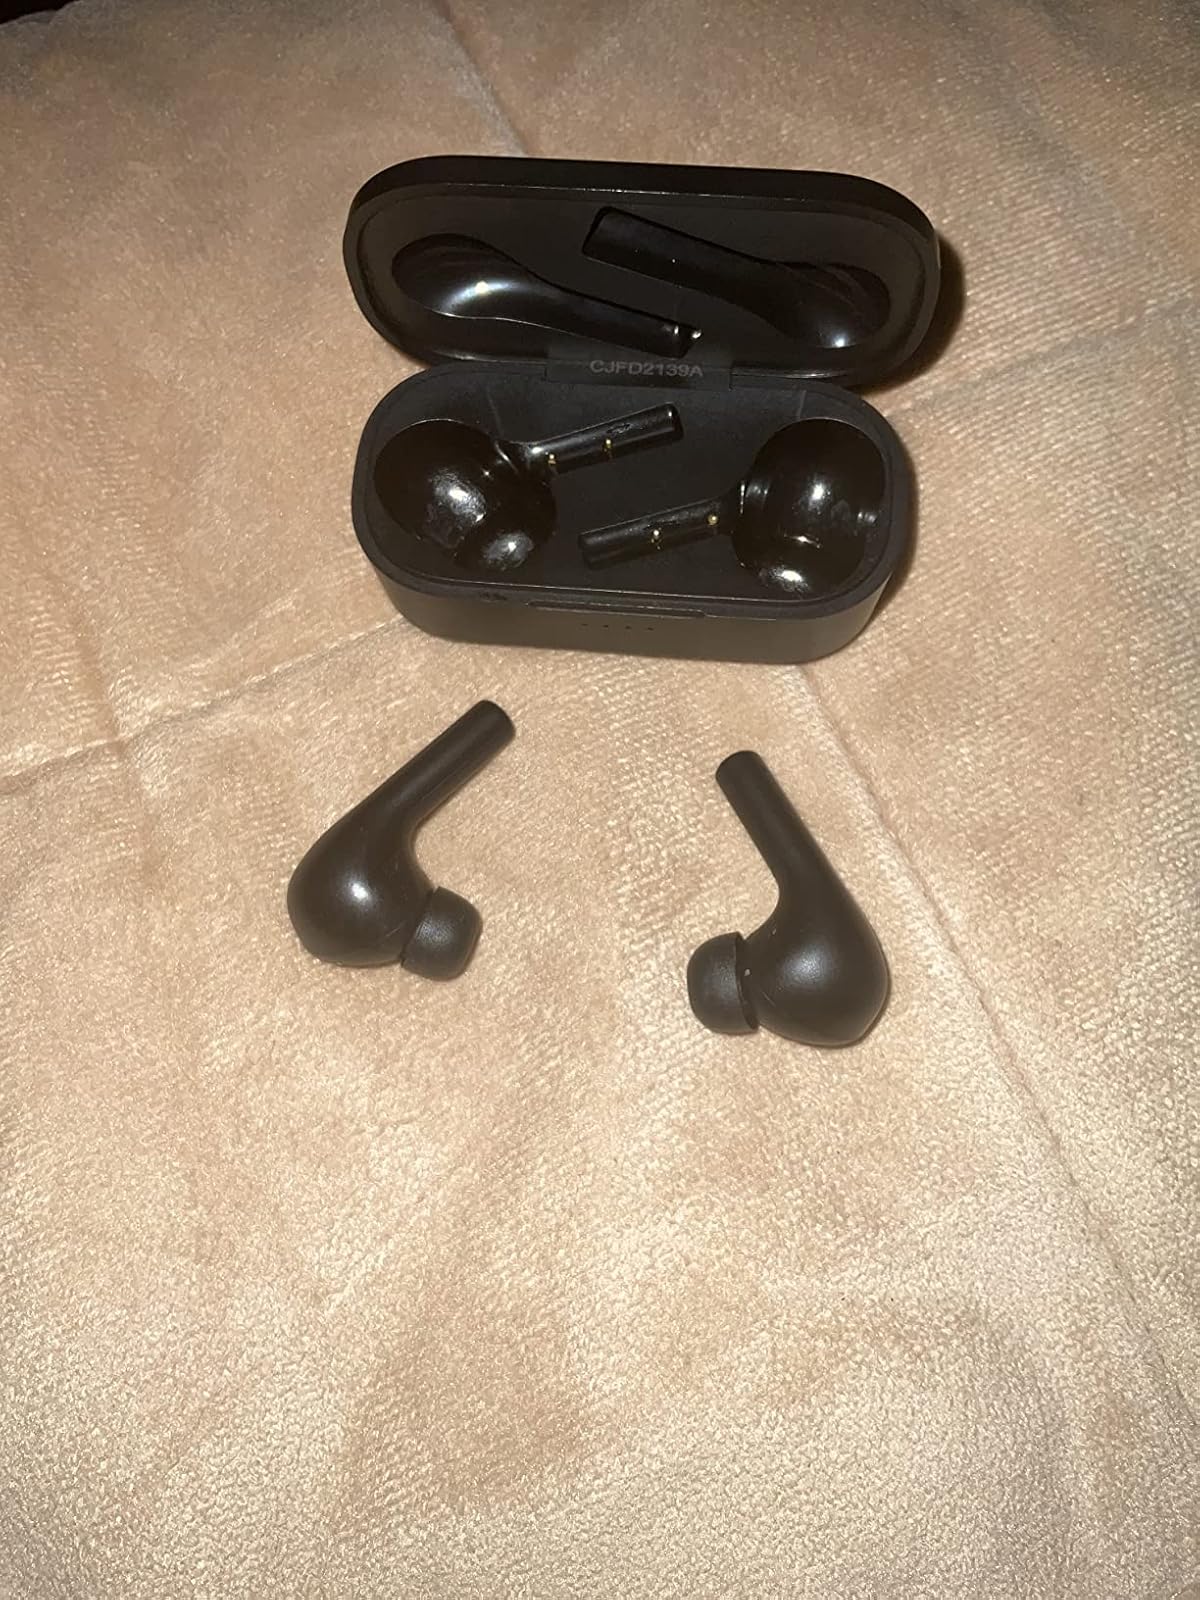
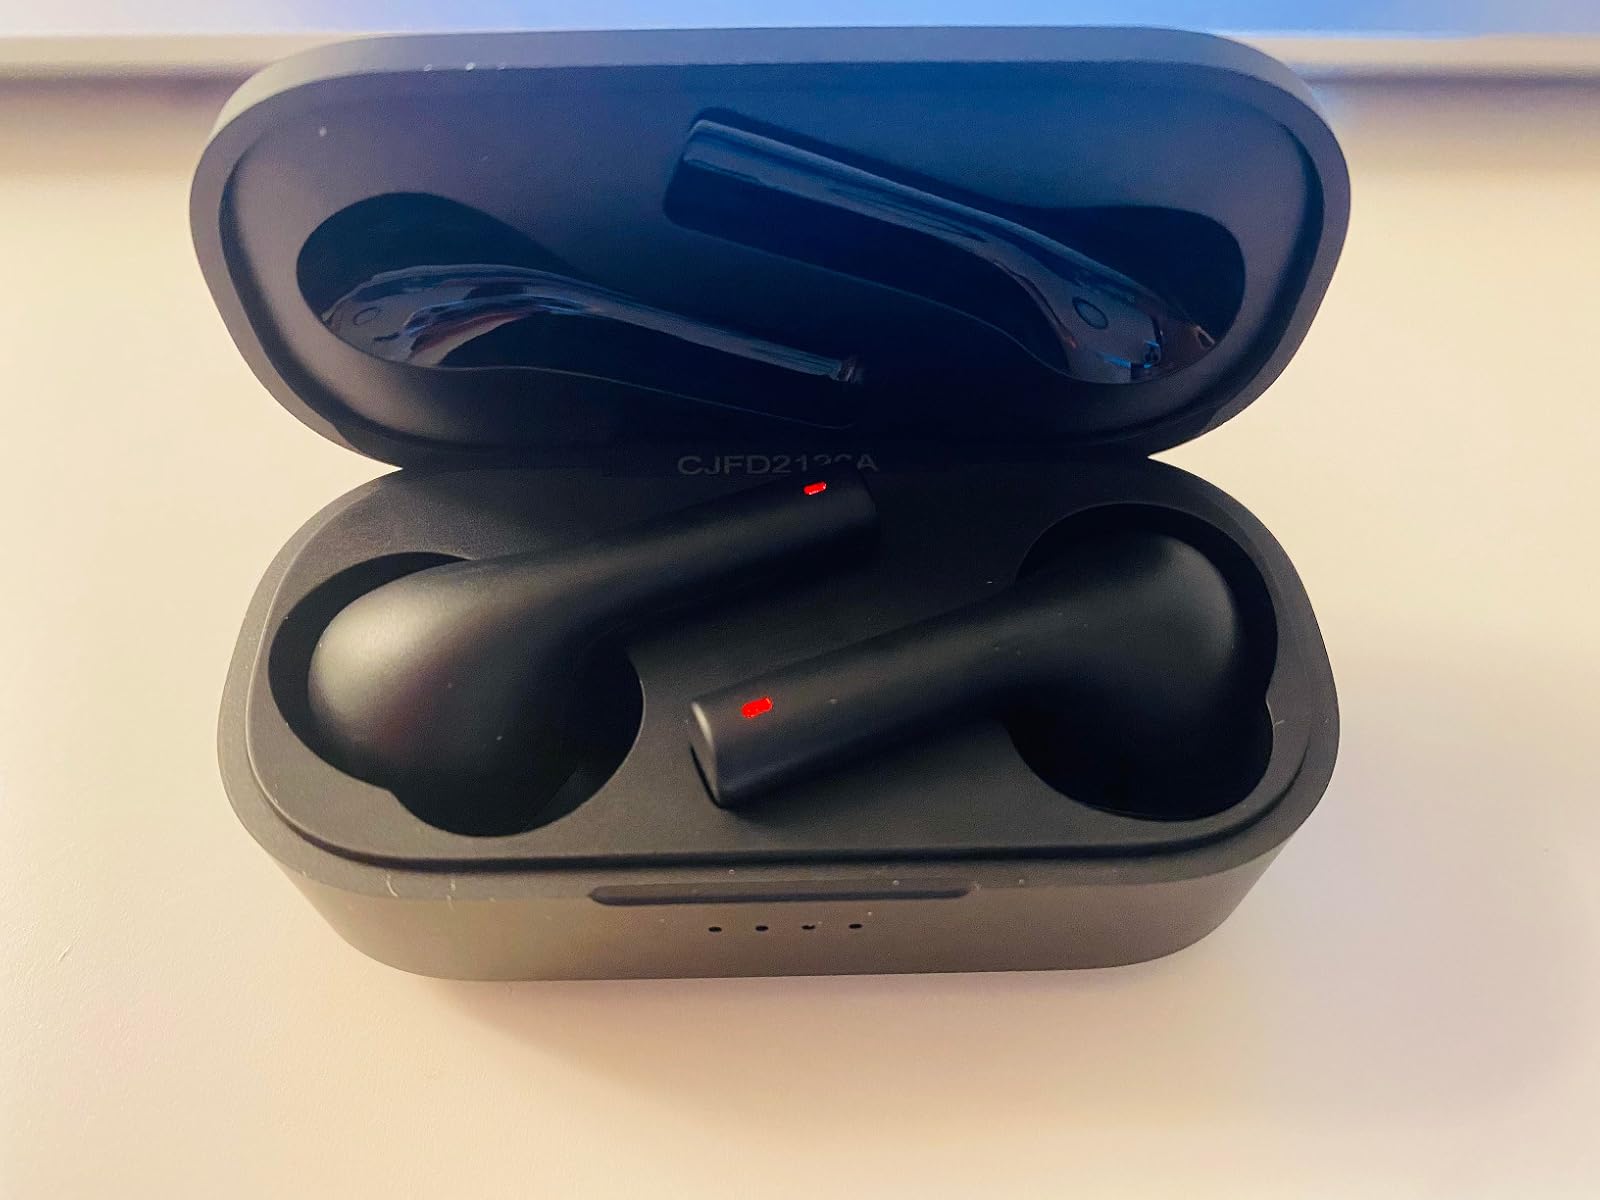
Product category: earbuds
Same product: yes